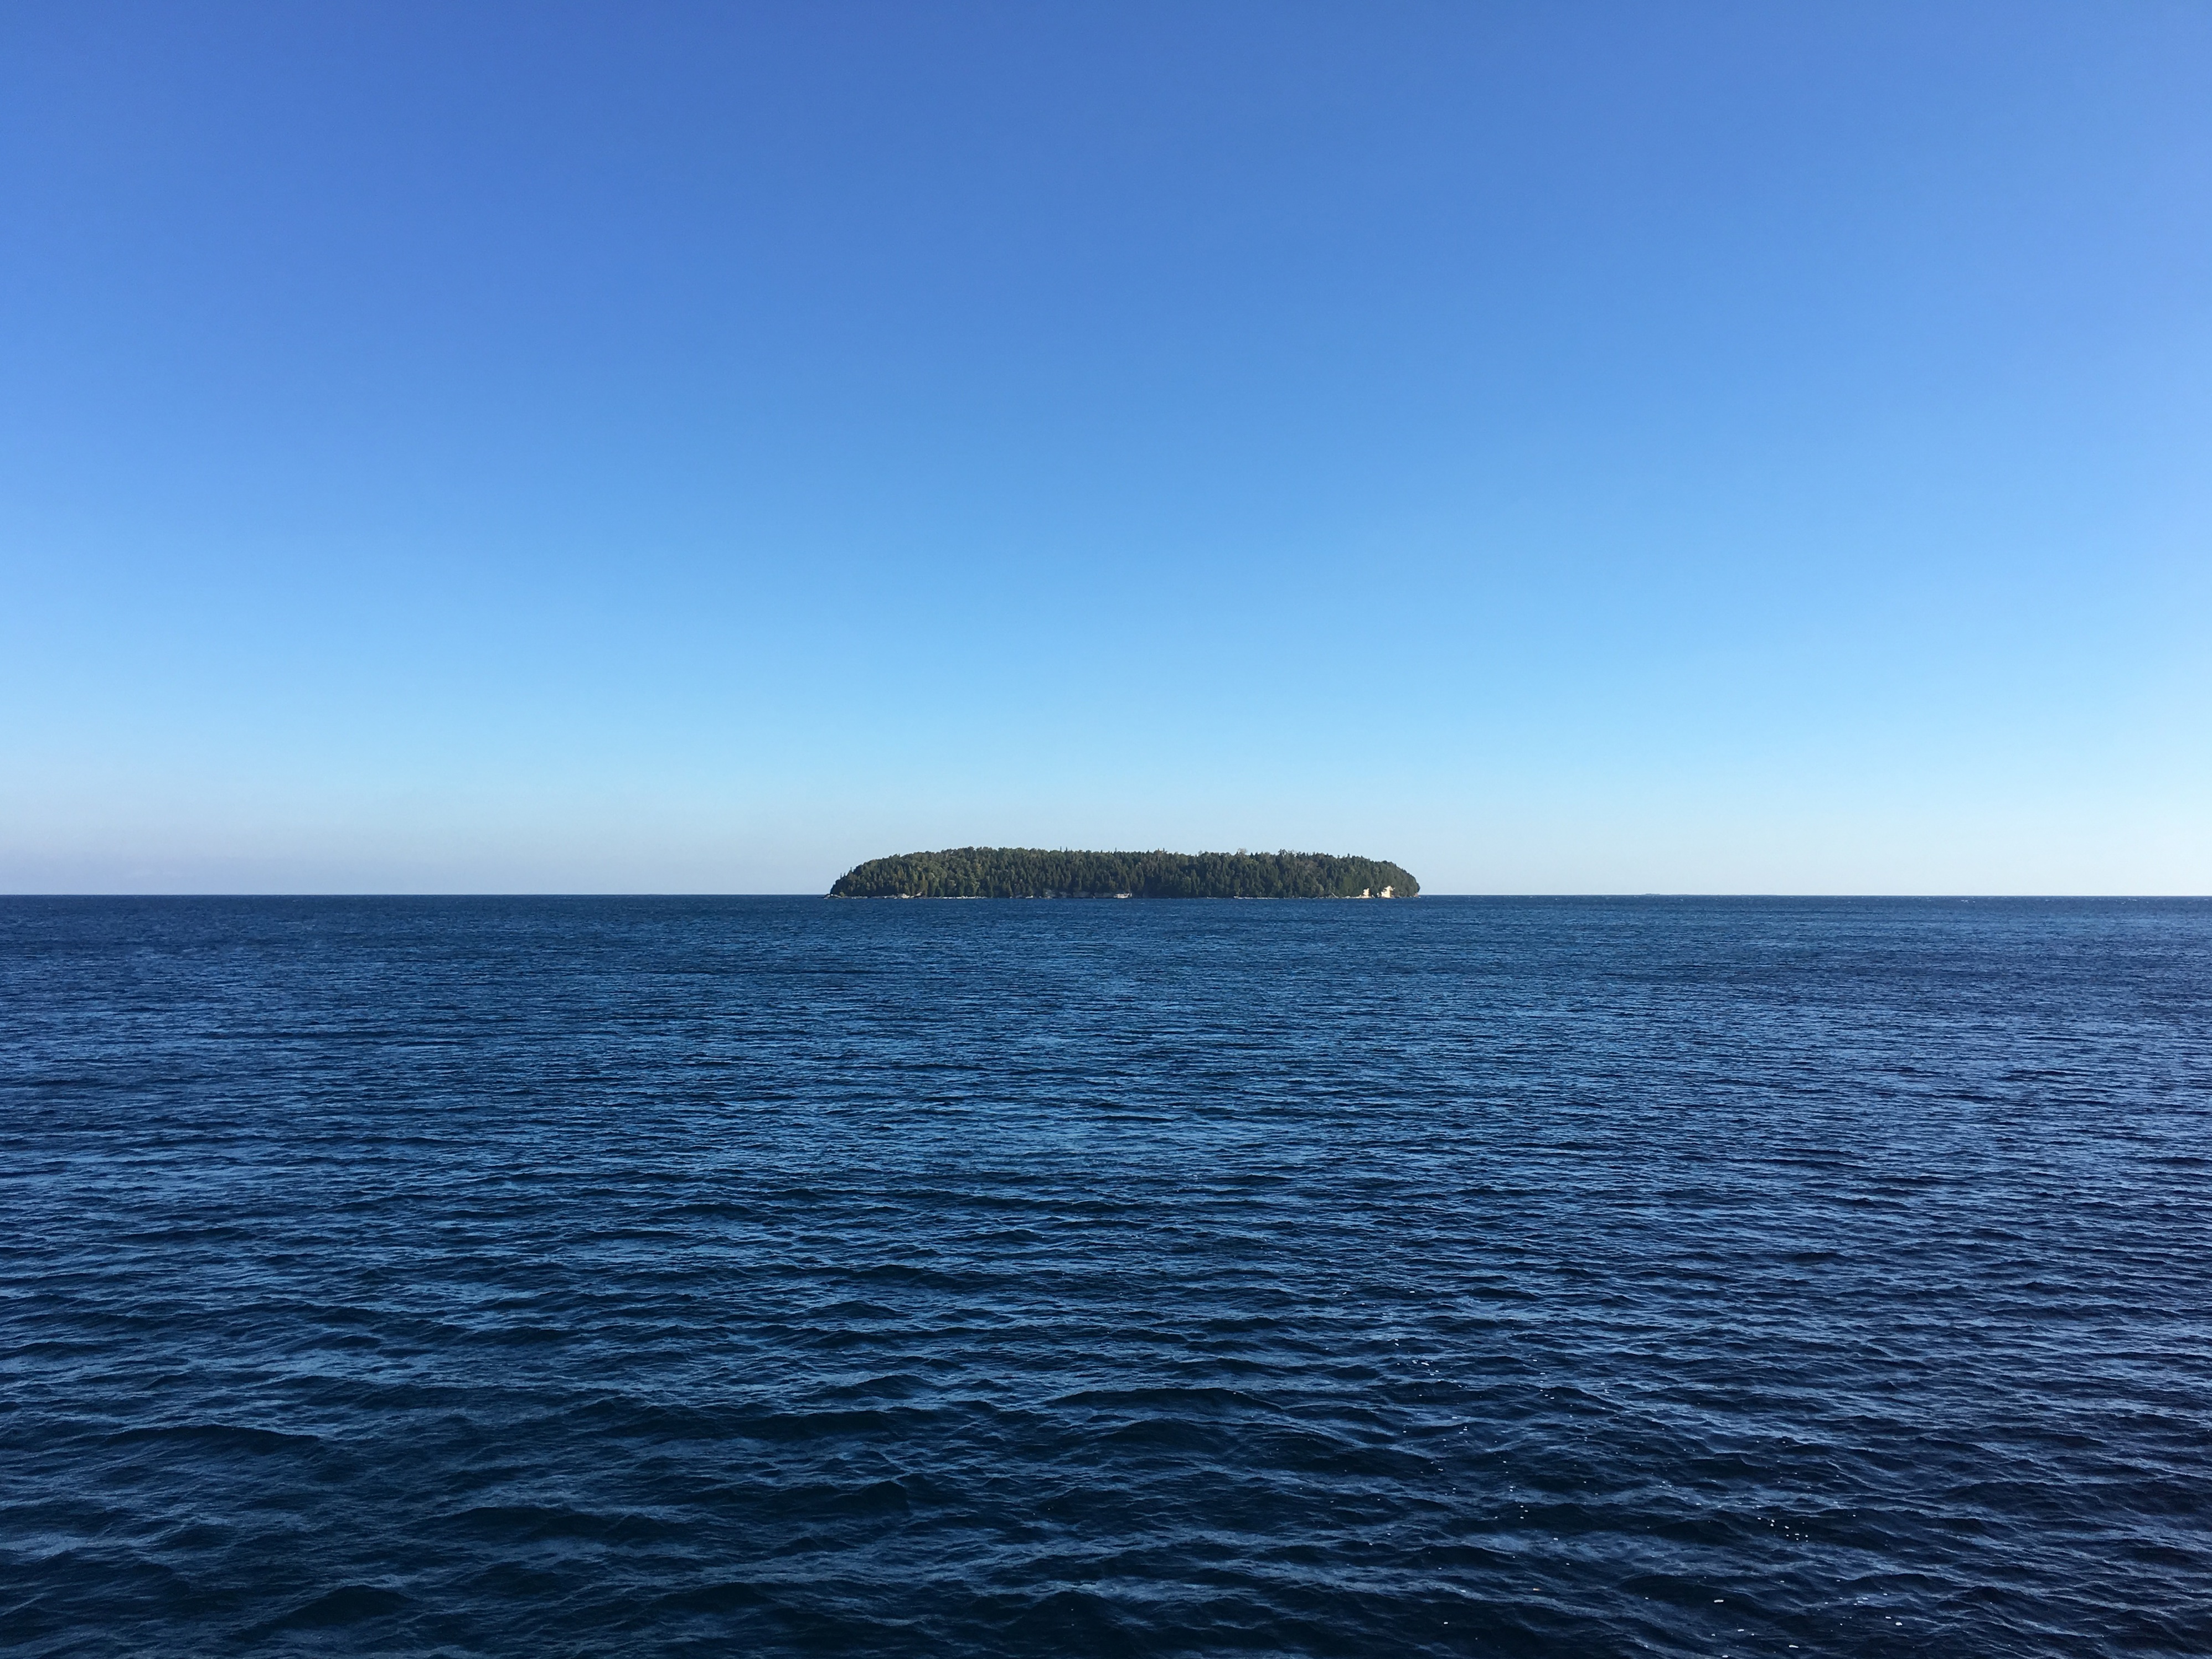
sea, coast, tree, water, ocean, horizon, shore, wave, lake, cliff, vehicle, bay, island, terrain, body of water, cape, islet